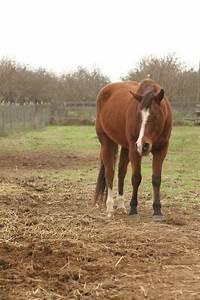
horse